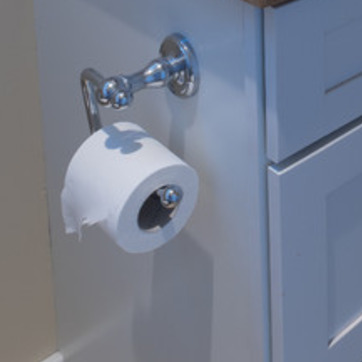
Material: paper